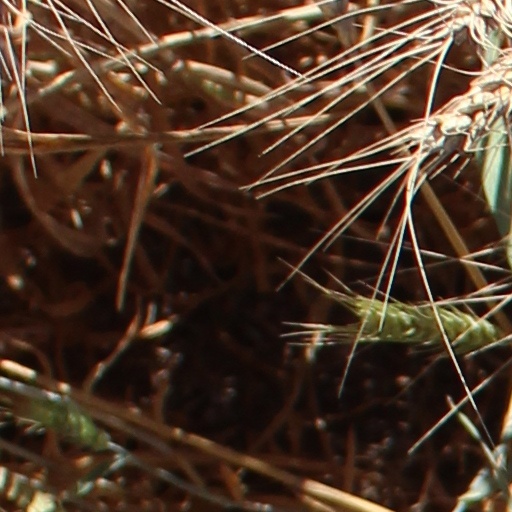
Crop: wheat